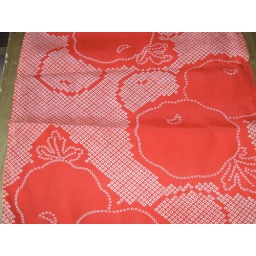
vintage kimono silk - fruits in red and white